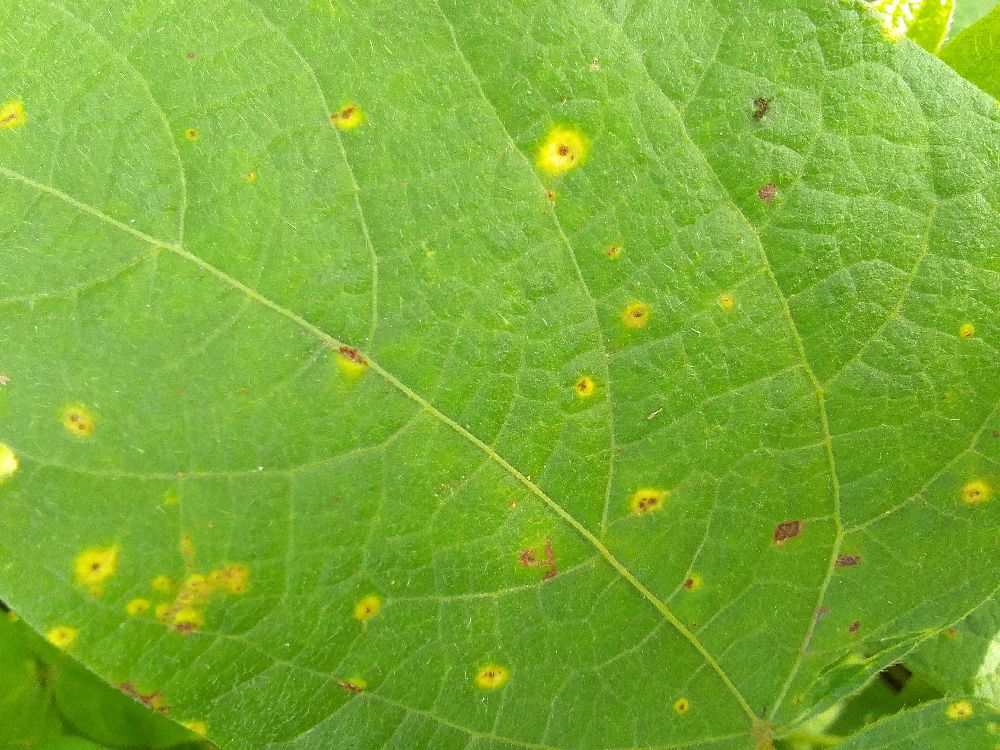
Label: rust